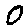
Label: 0